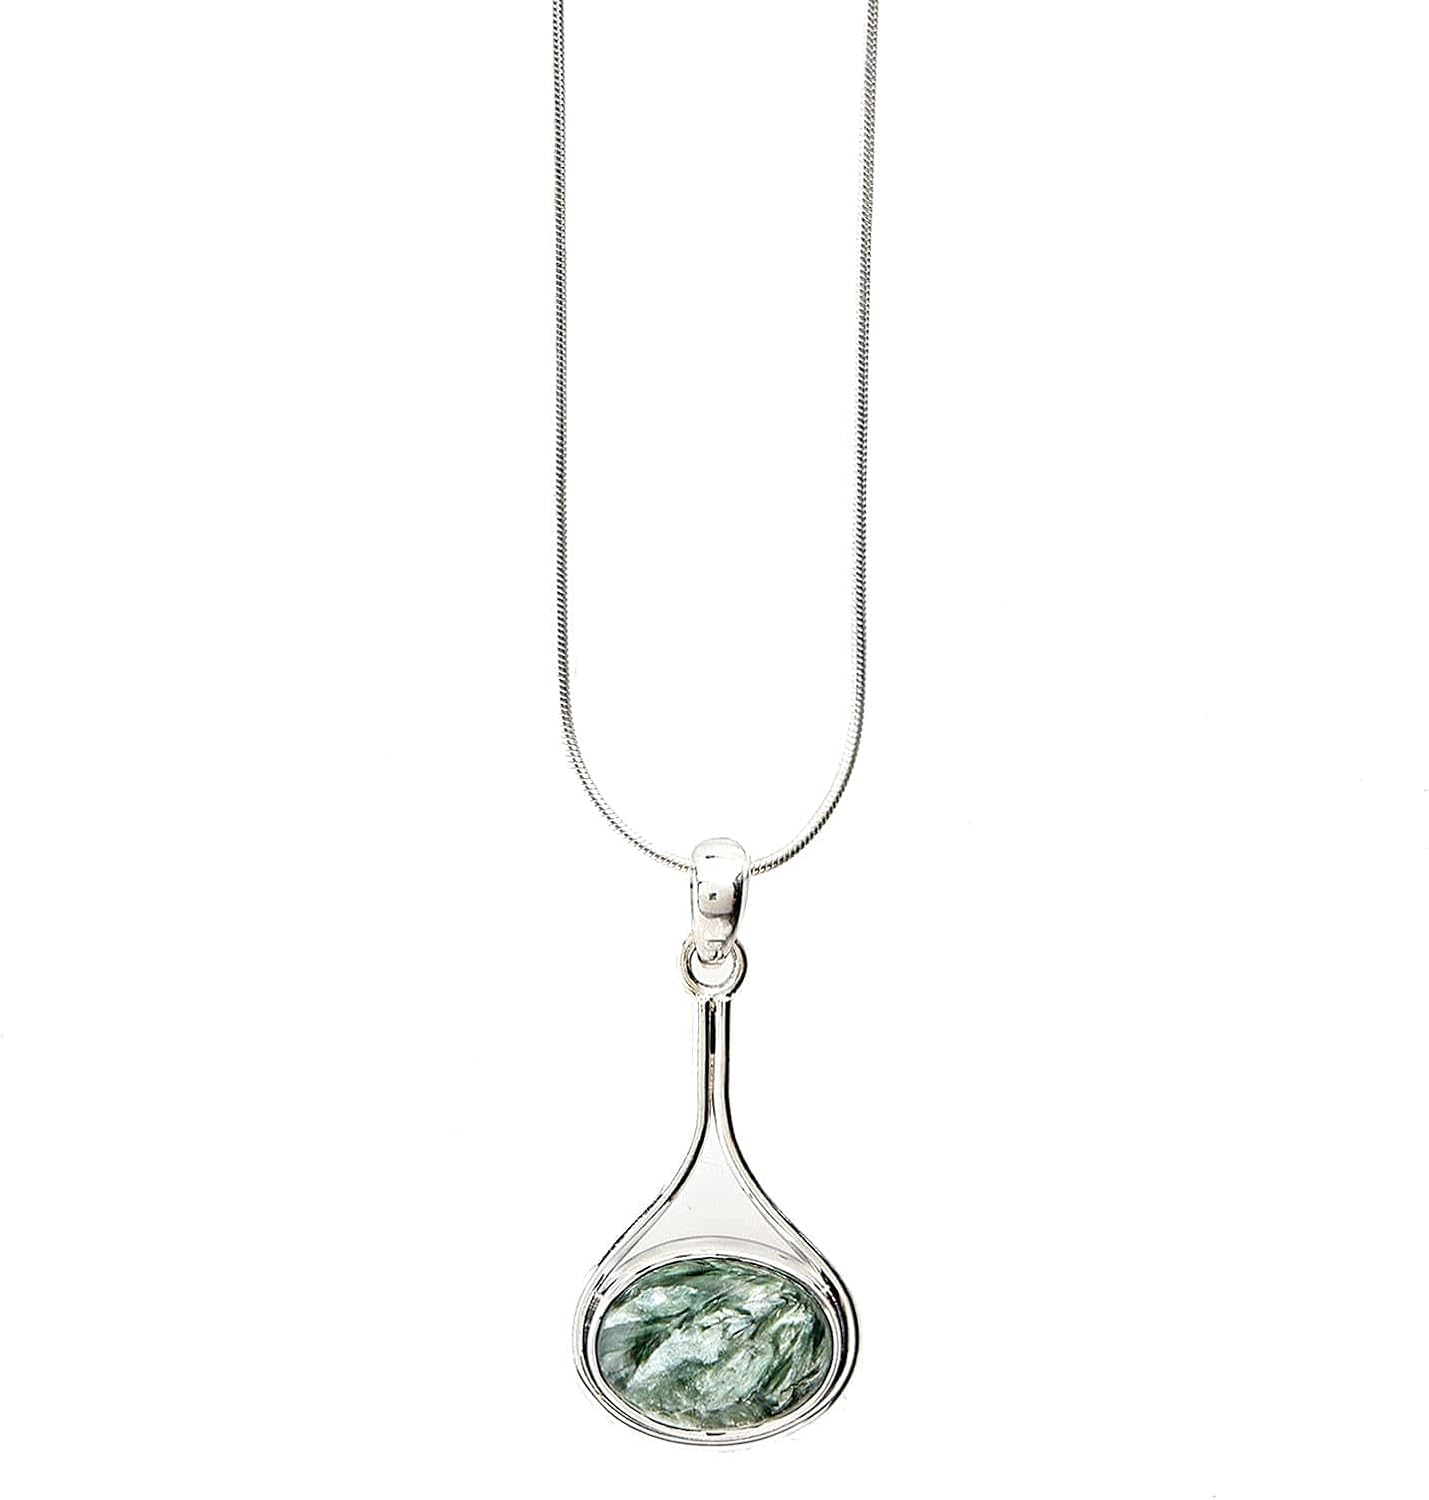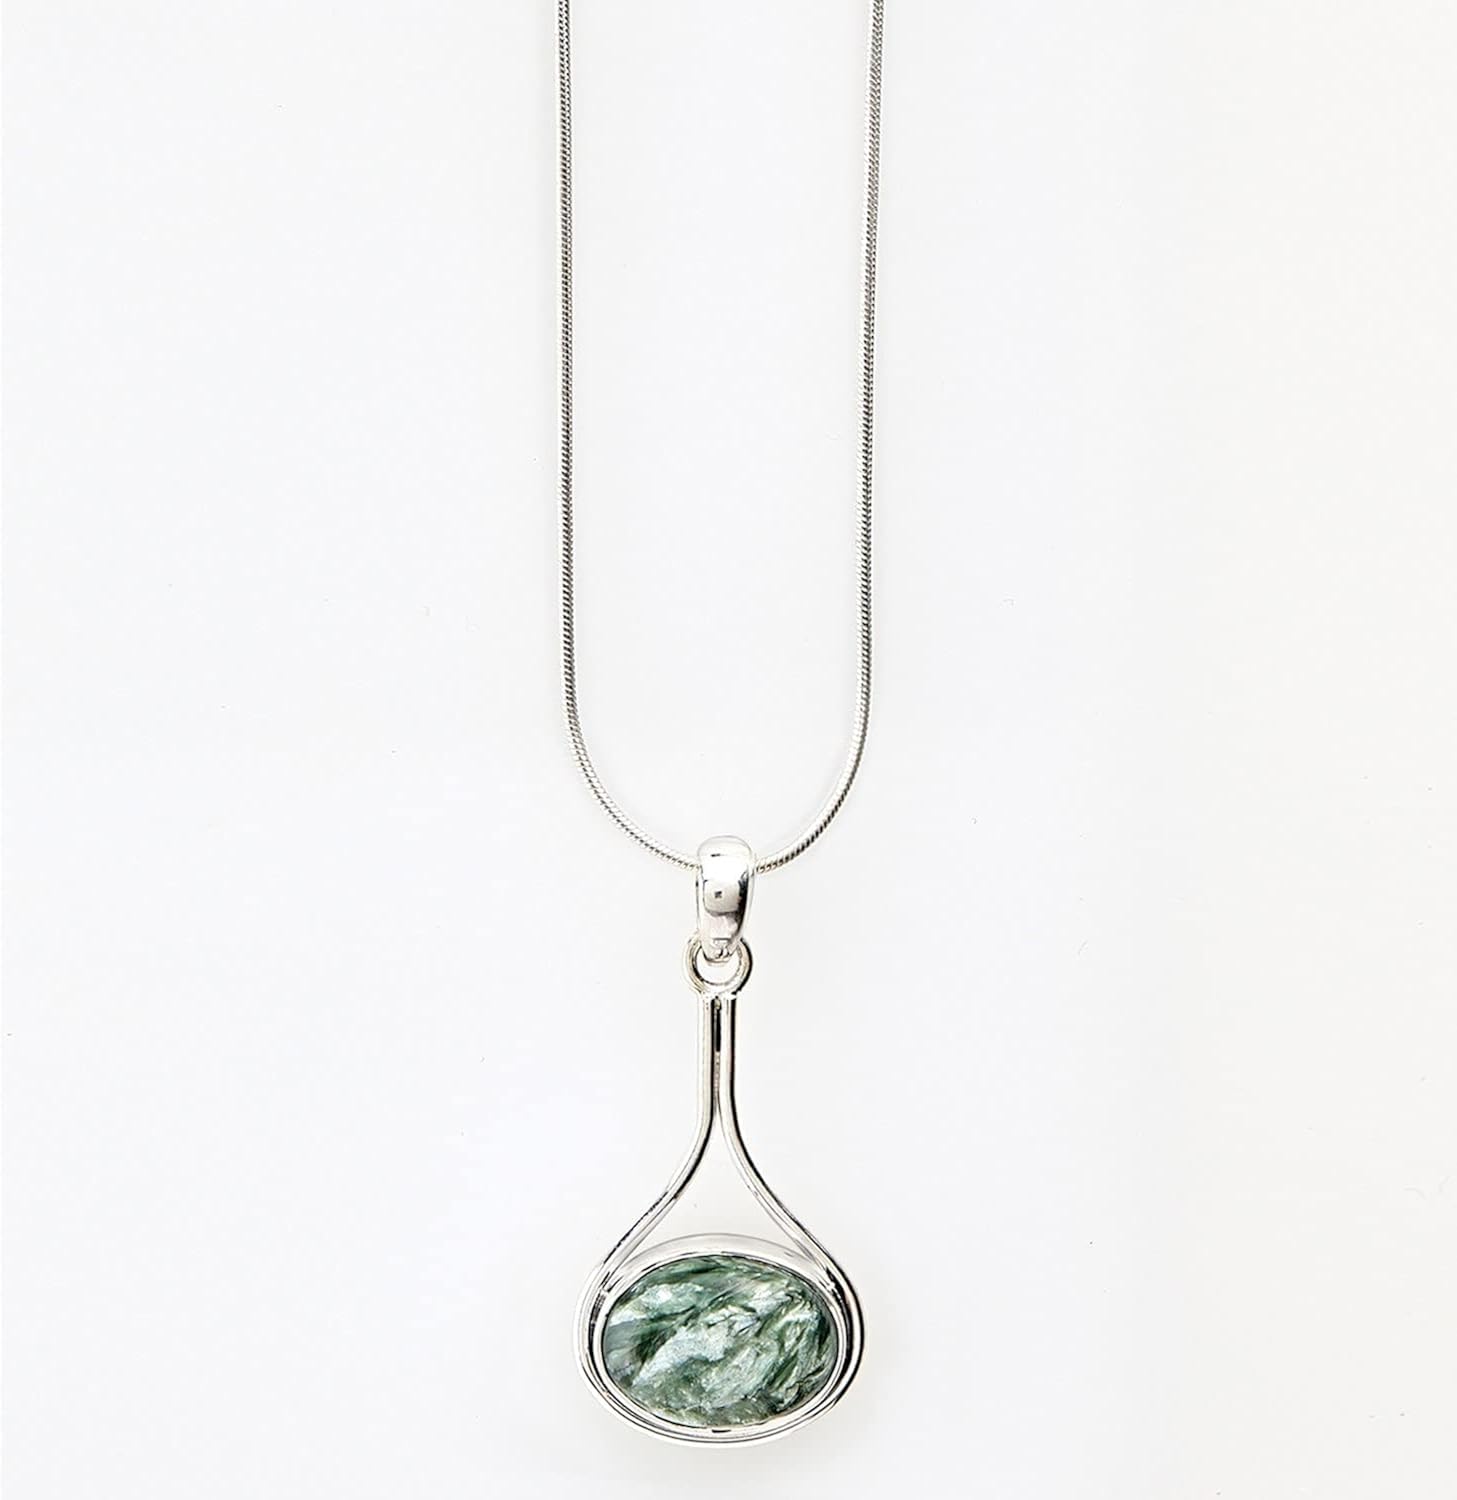
FLORIANA Womens Gemstone Seraphinite Pendant Necklace
Category: AMAZON FASHION
A stone mined in Siberia, exotic Seraphinite is named for the angels. Featuring the chatoyancy of a cat's eye gem, it has feathery "plumes" reminiscent of the wings of seraphim. An oval cabochon in gorgeous shades of green and white is set in a gleaming sterling silver bezel. Genuine gemstone necklace adds bold elegance to your business, casual or evening attire. It makes a stunning anniversary, birthday or holiday gift for any stylish lady. 1 1/2" pendant suspends from a sterling chain that adjusts 18-20".
Features: SERAPHINITE NECKLACE - A stone mined in Siberia, exotic Seraphinite features the chatoyancy of a cat's eye gem, and feathery "plumes" reminiscent of the wings of angels. | FASHIONABLE DESIGN - An oval cabochon in gorgeous shades of green and white is set in a gleaming sterling silver bezel. | MAKE A STATEMENT - Genuine gemstone necklace adds bold elegance to your business, casual or evening attire. | GREAT GIFT - It makes a stunning anniversary, birthday or holiday present for any stylish lady. For the matching earrings (sold separately), search "FLORIANA Women's Gemstone Seraphinite Earrings". | SIZE - 1 1/2" pendant suspends from a sterling chain that adjusts 18-20".